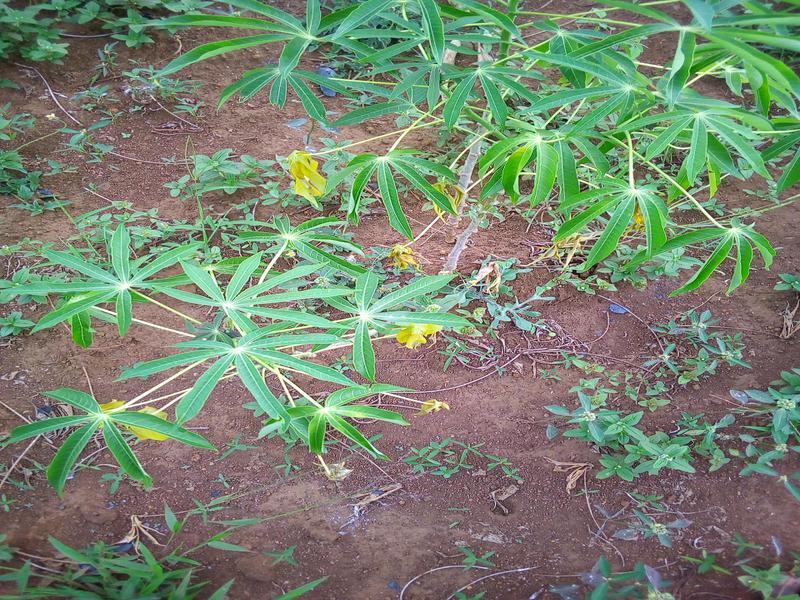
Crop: cassava
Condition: healthy